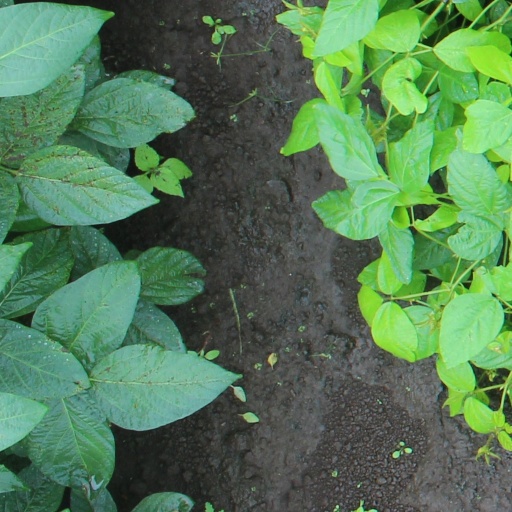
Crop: soybean